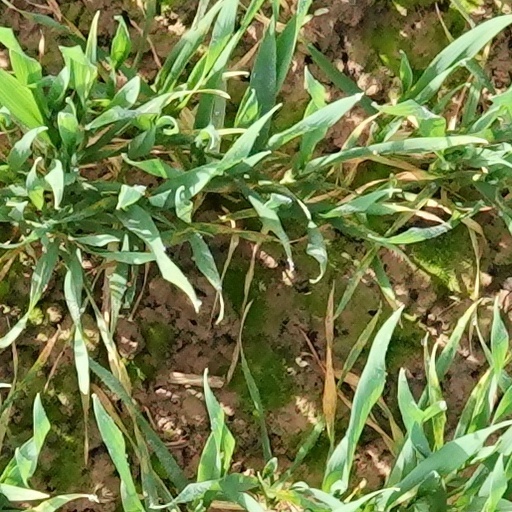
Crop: wheat